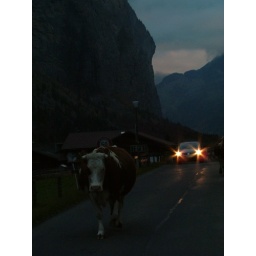
cow in the road in Switzerland